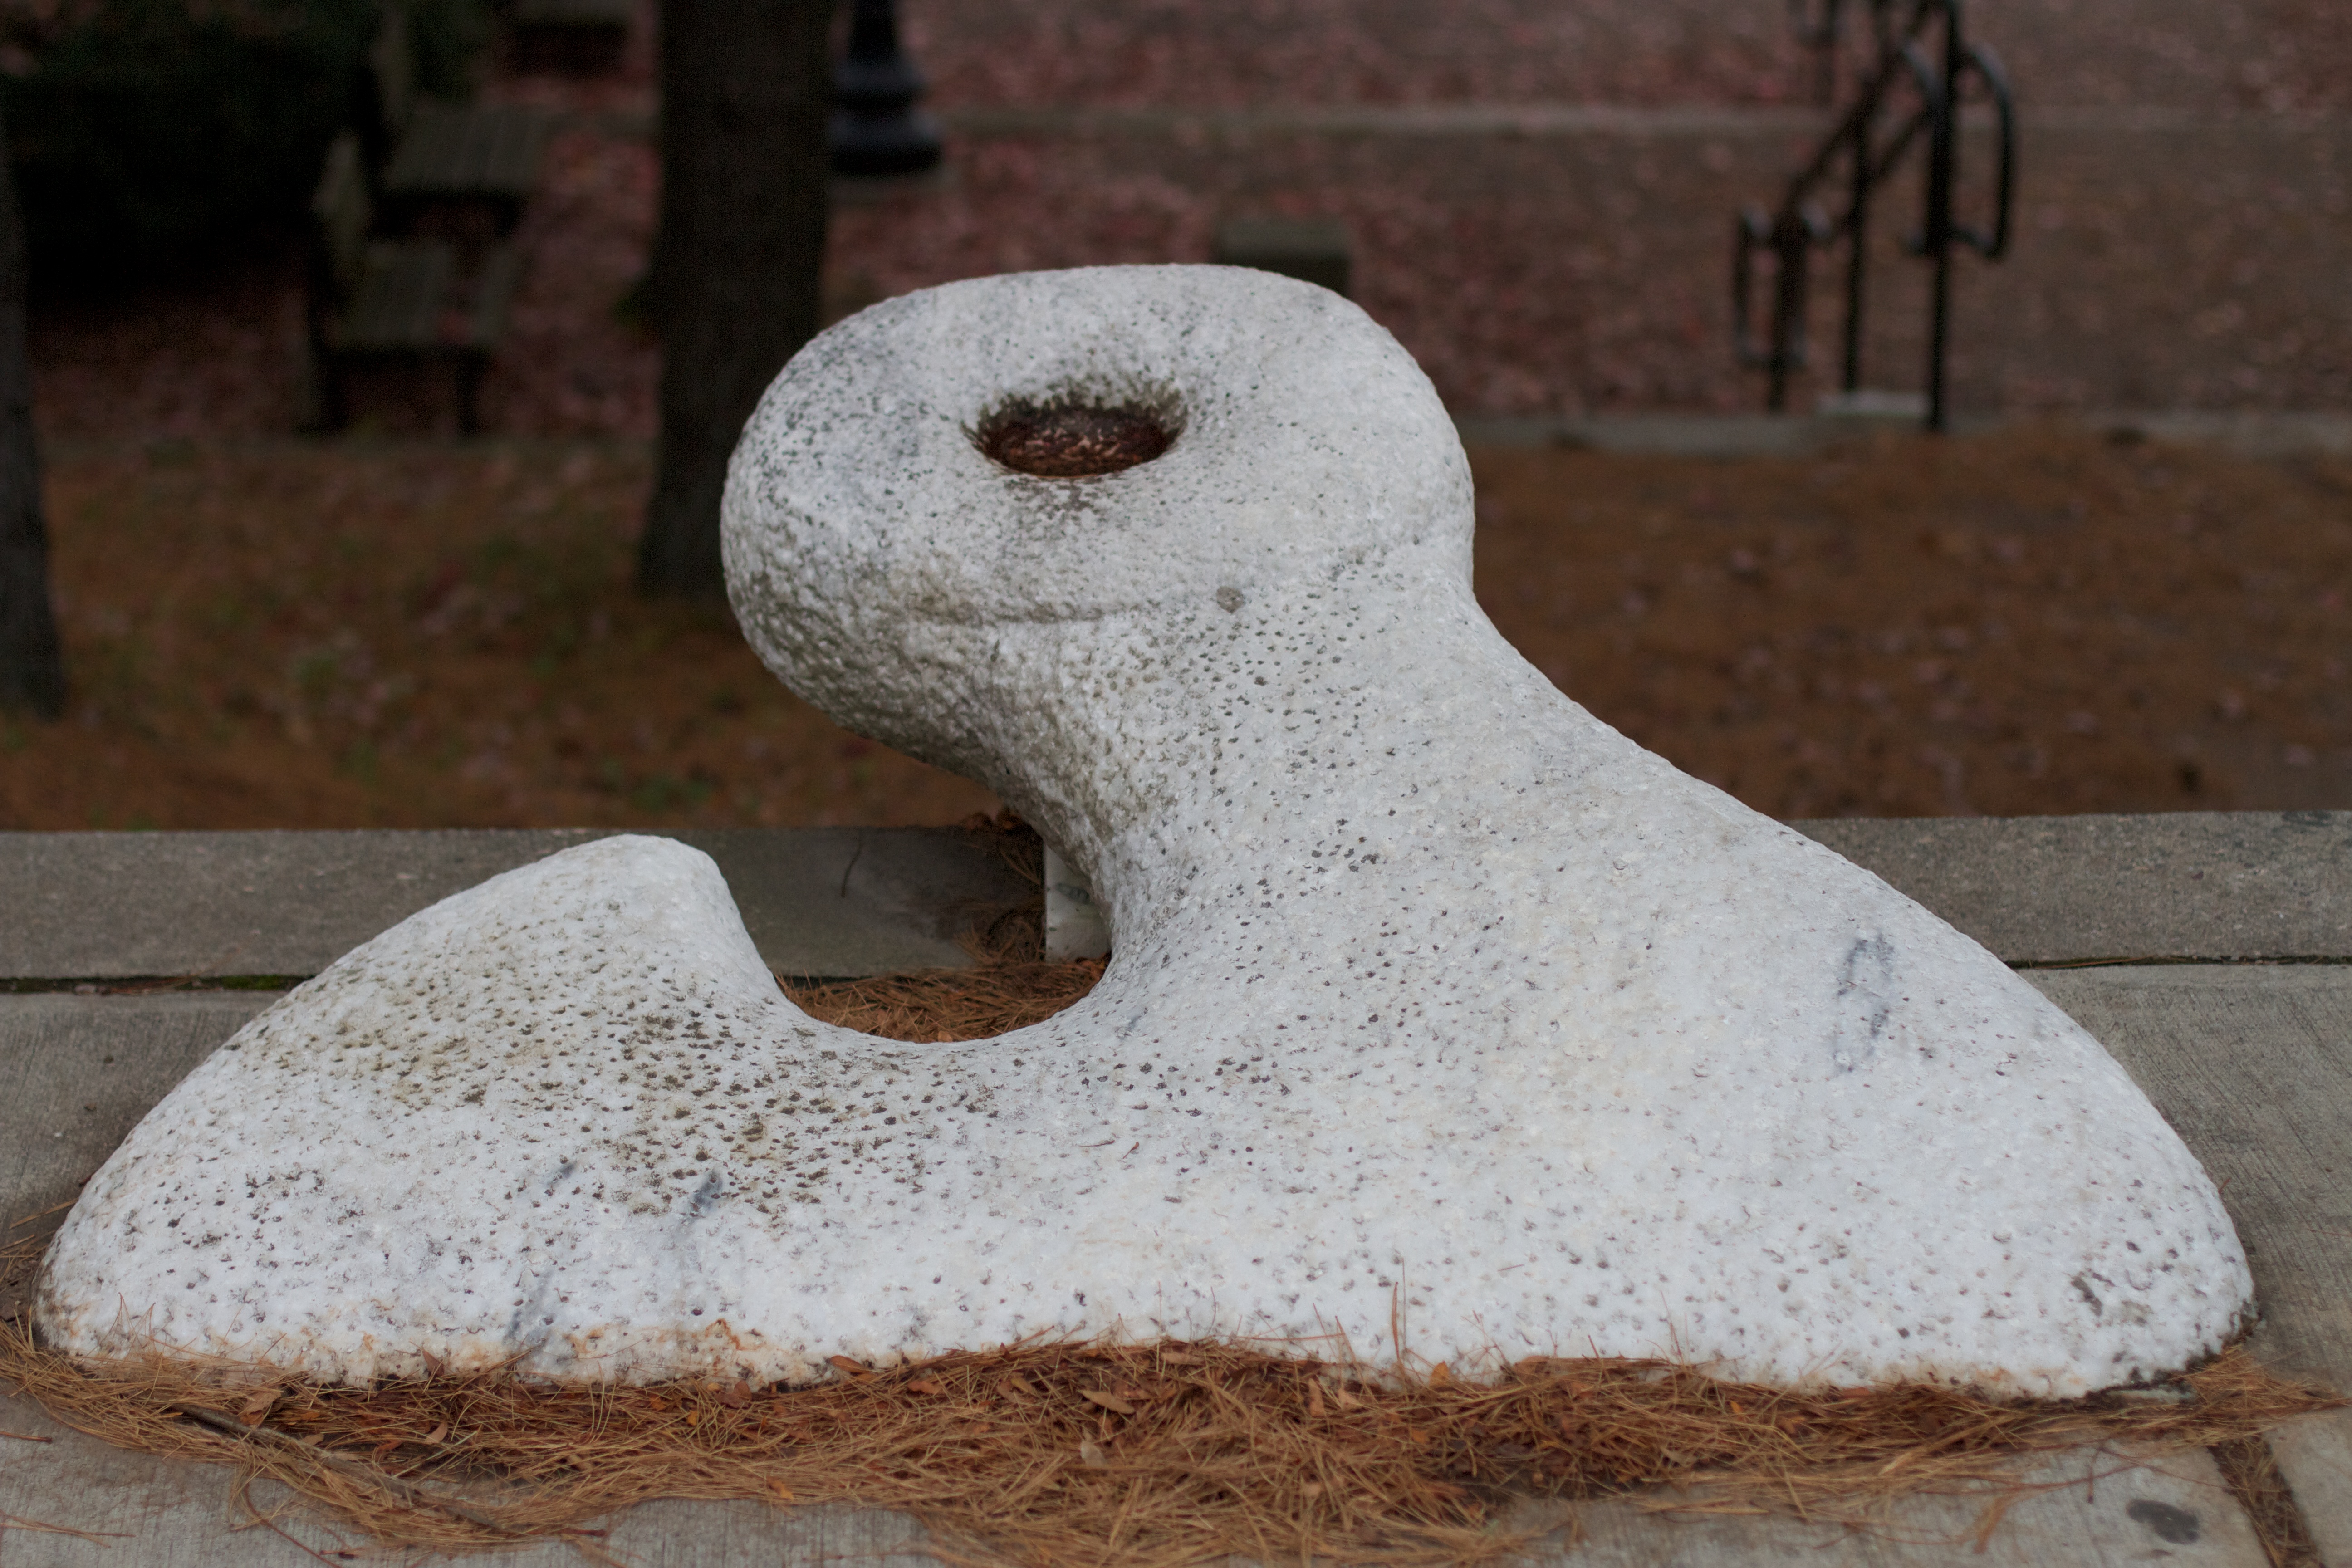
sand, rock, wood, white, statue, ceramic, material, sculpture, art, carving, stone carving, ancient history